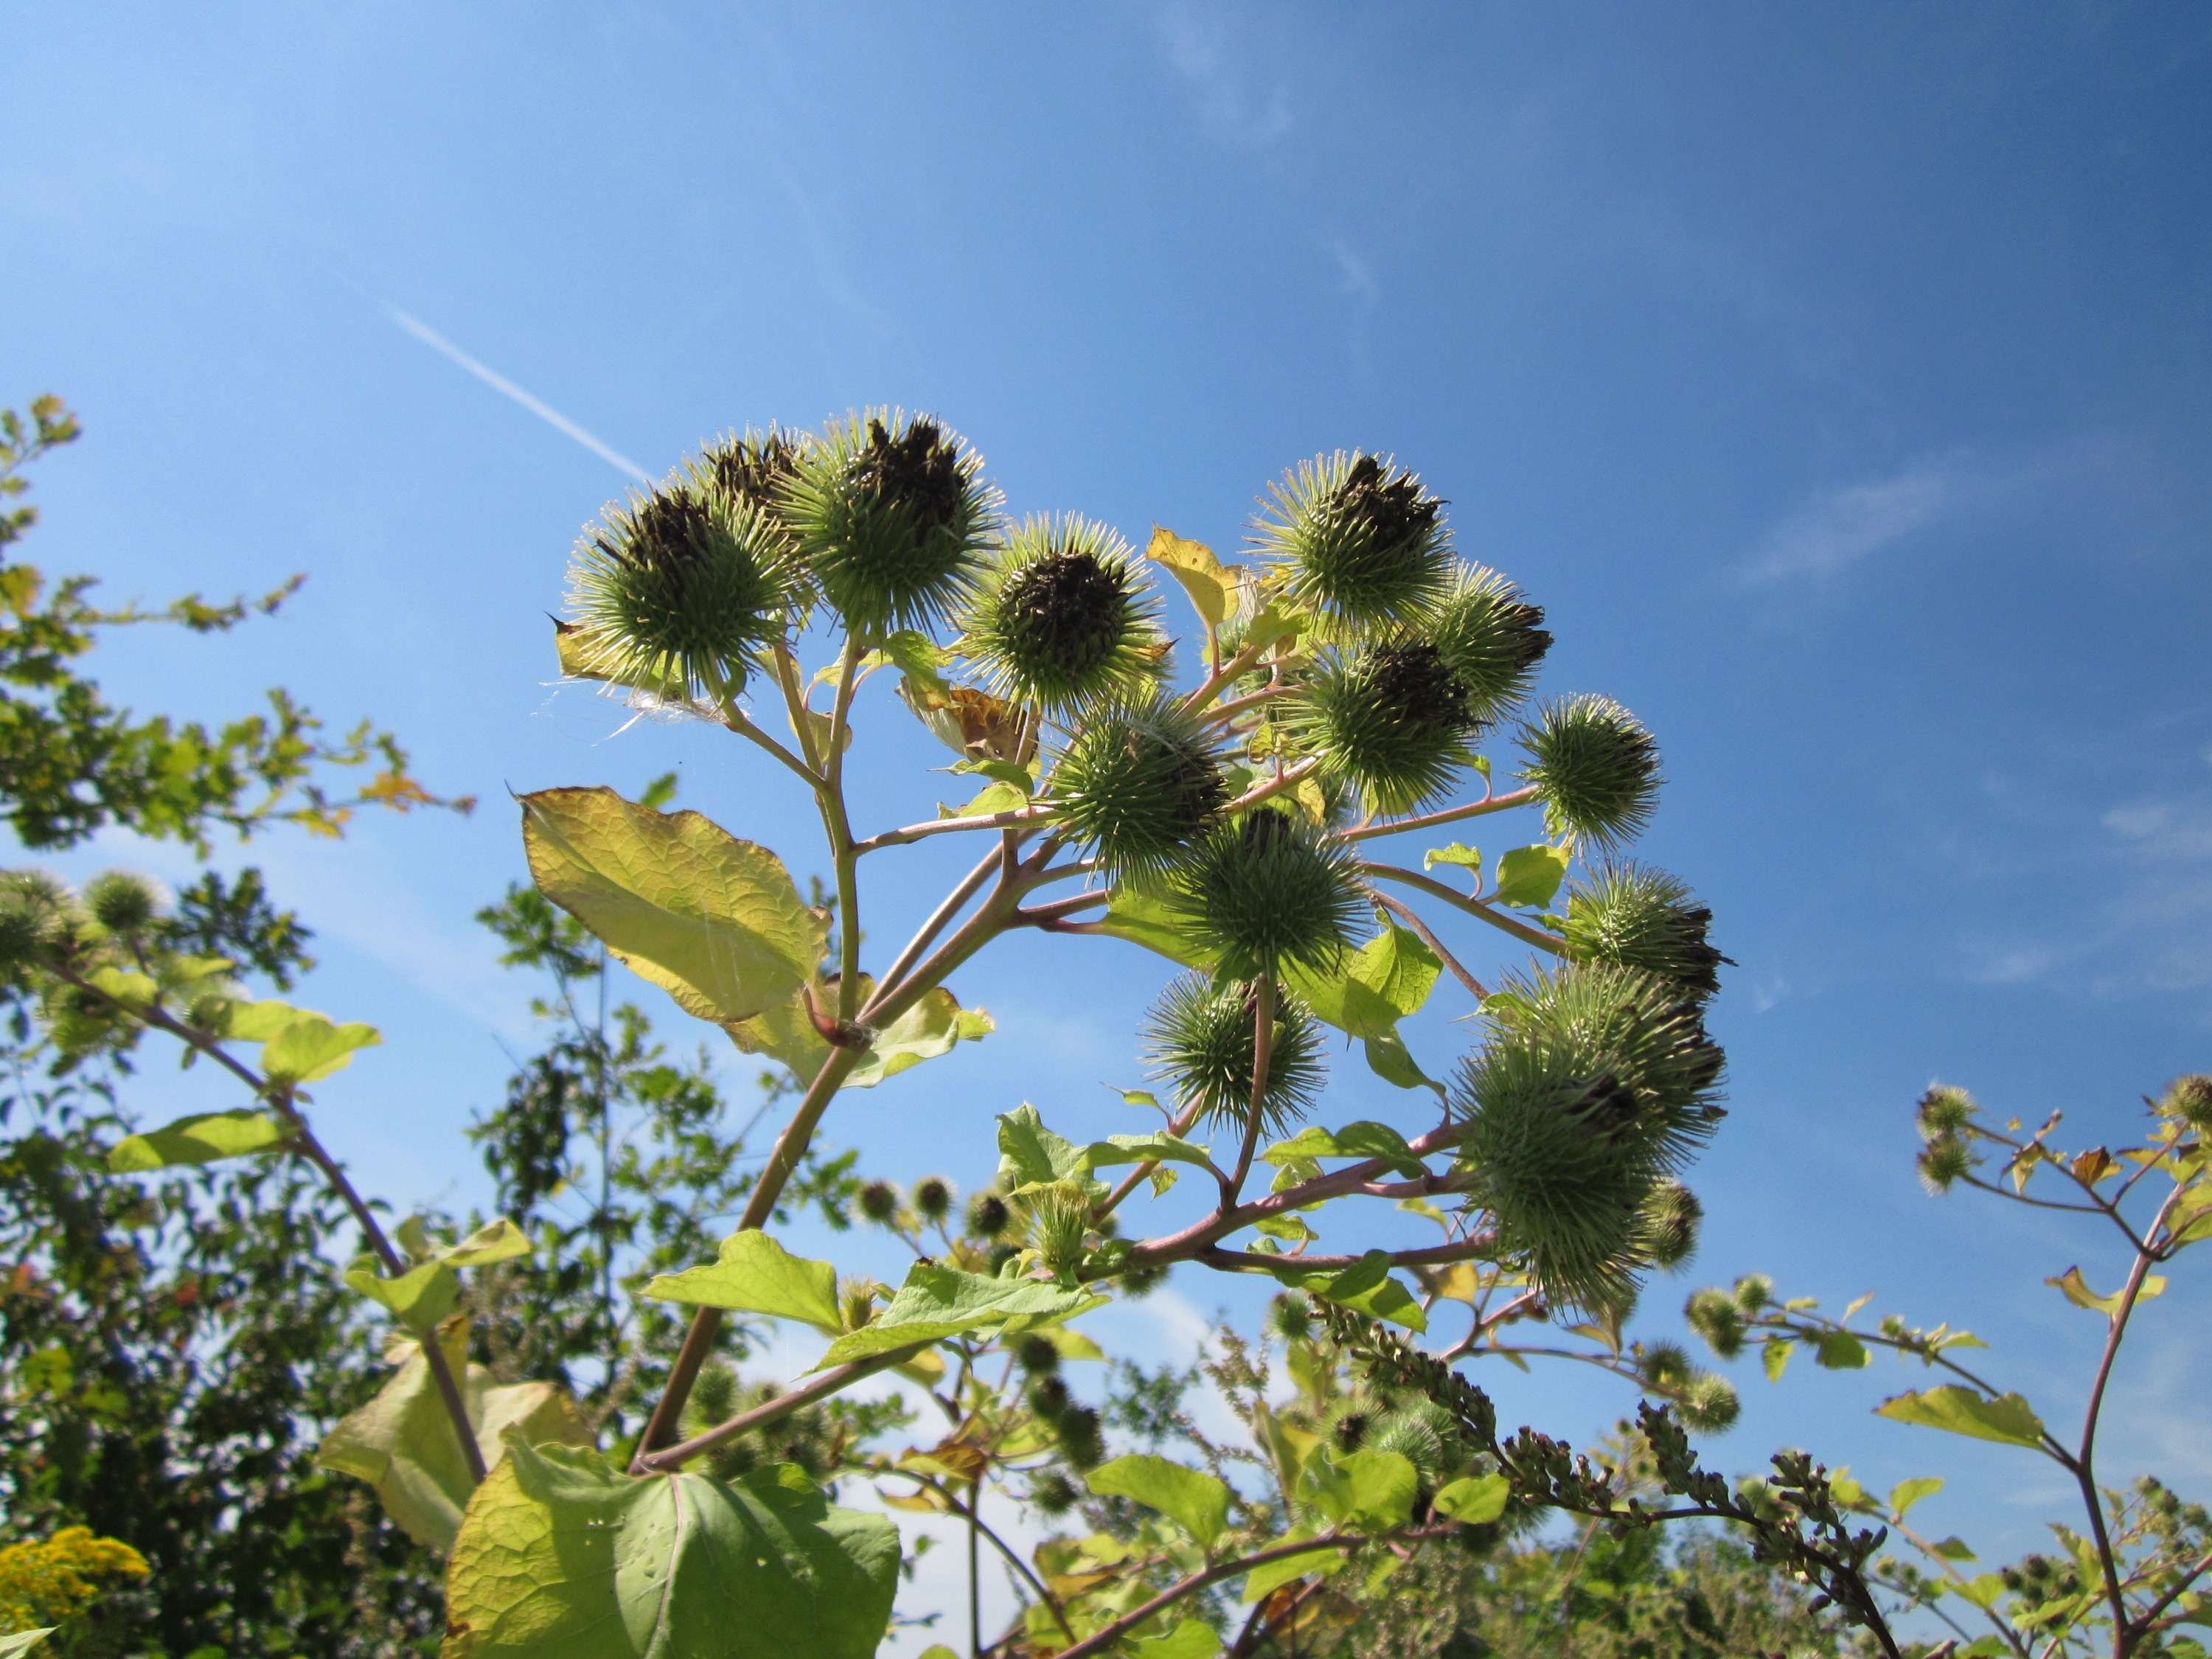
tree, nature, blossom, plant, sky, field, meadow, stem, flower, bloom, summer, spring, macro, botany, colorful, flora, plants, greenery, flowers, close up, outdoors, outside, clouds, lovely, vegetation, shrub, beautiful, pretty, ecosystem, mimosa, floret, flowering plant, daisy family, herbage, arctium lappa, woody plant, land plant, arecales